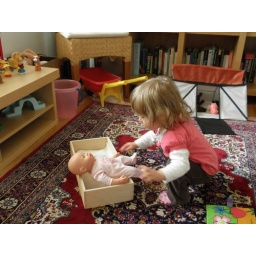
Kiira puts Baby in her new bed along with the pillow I SEWED for her